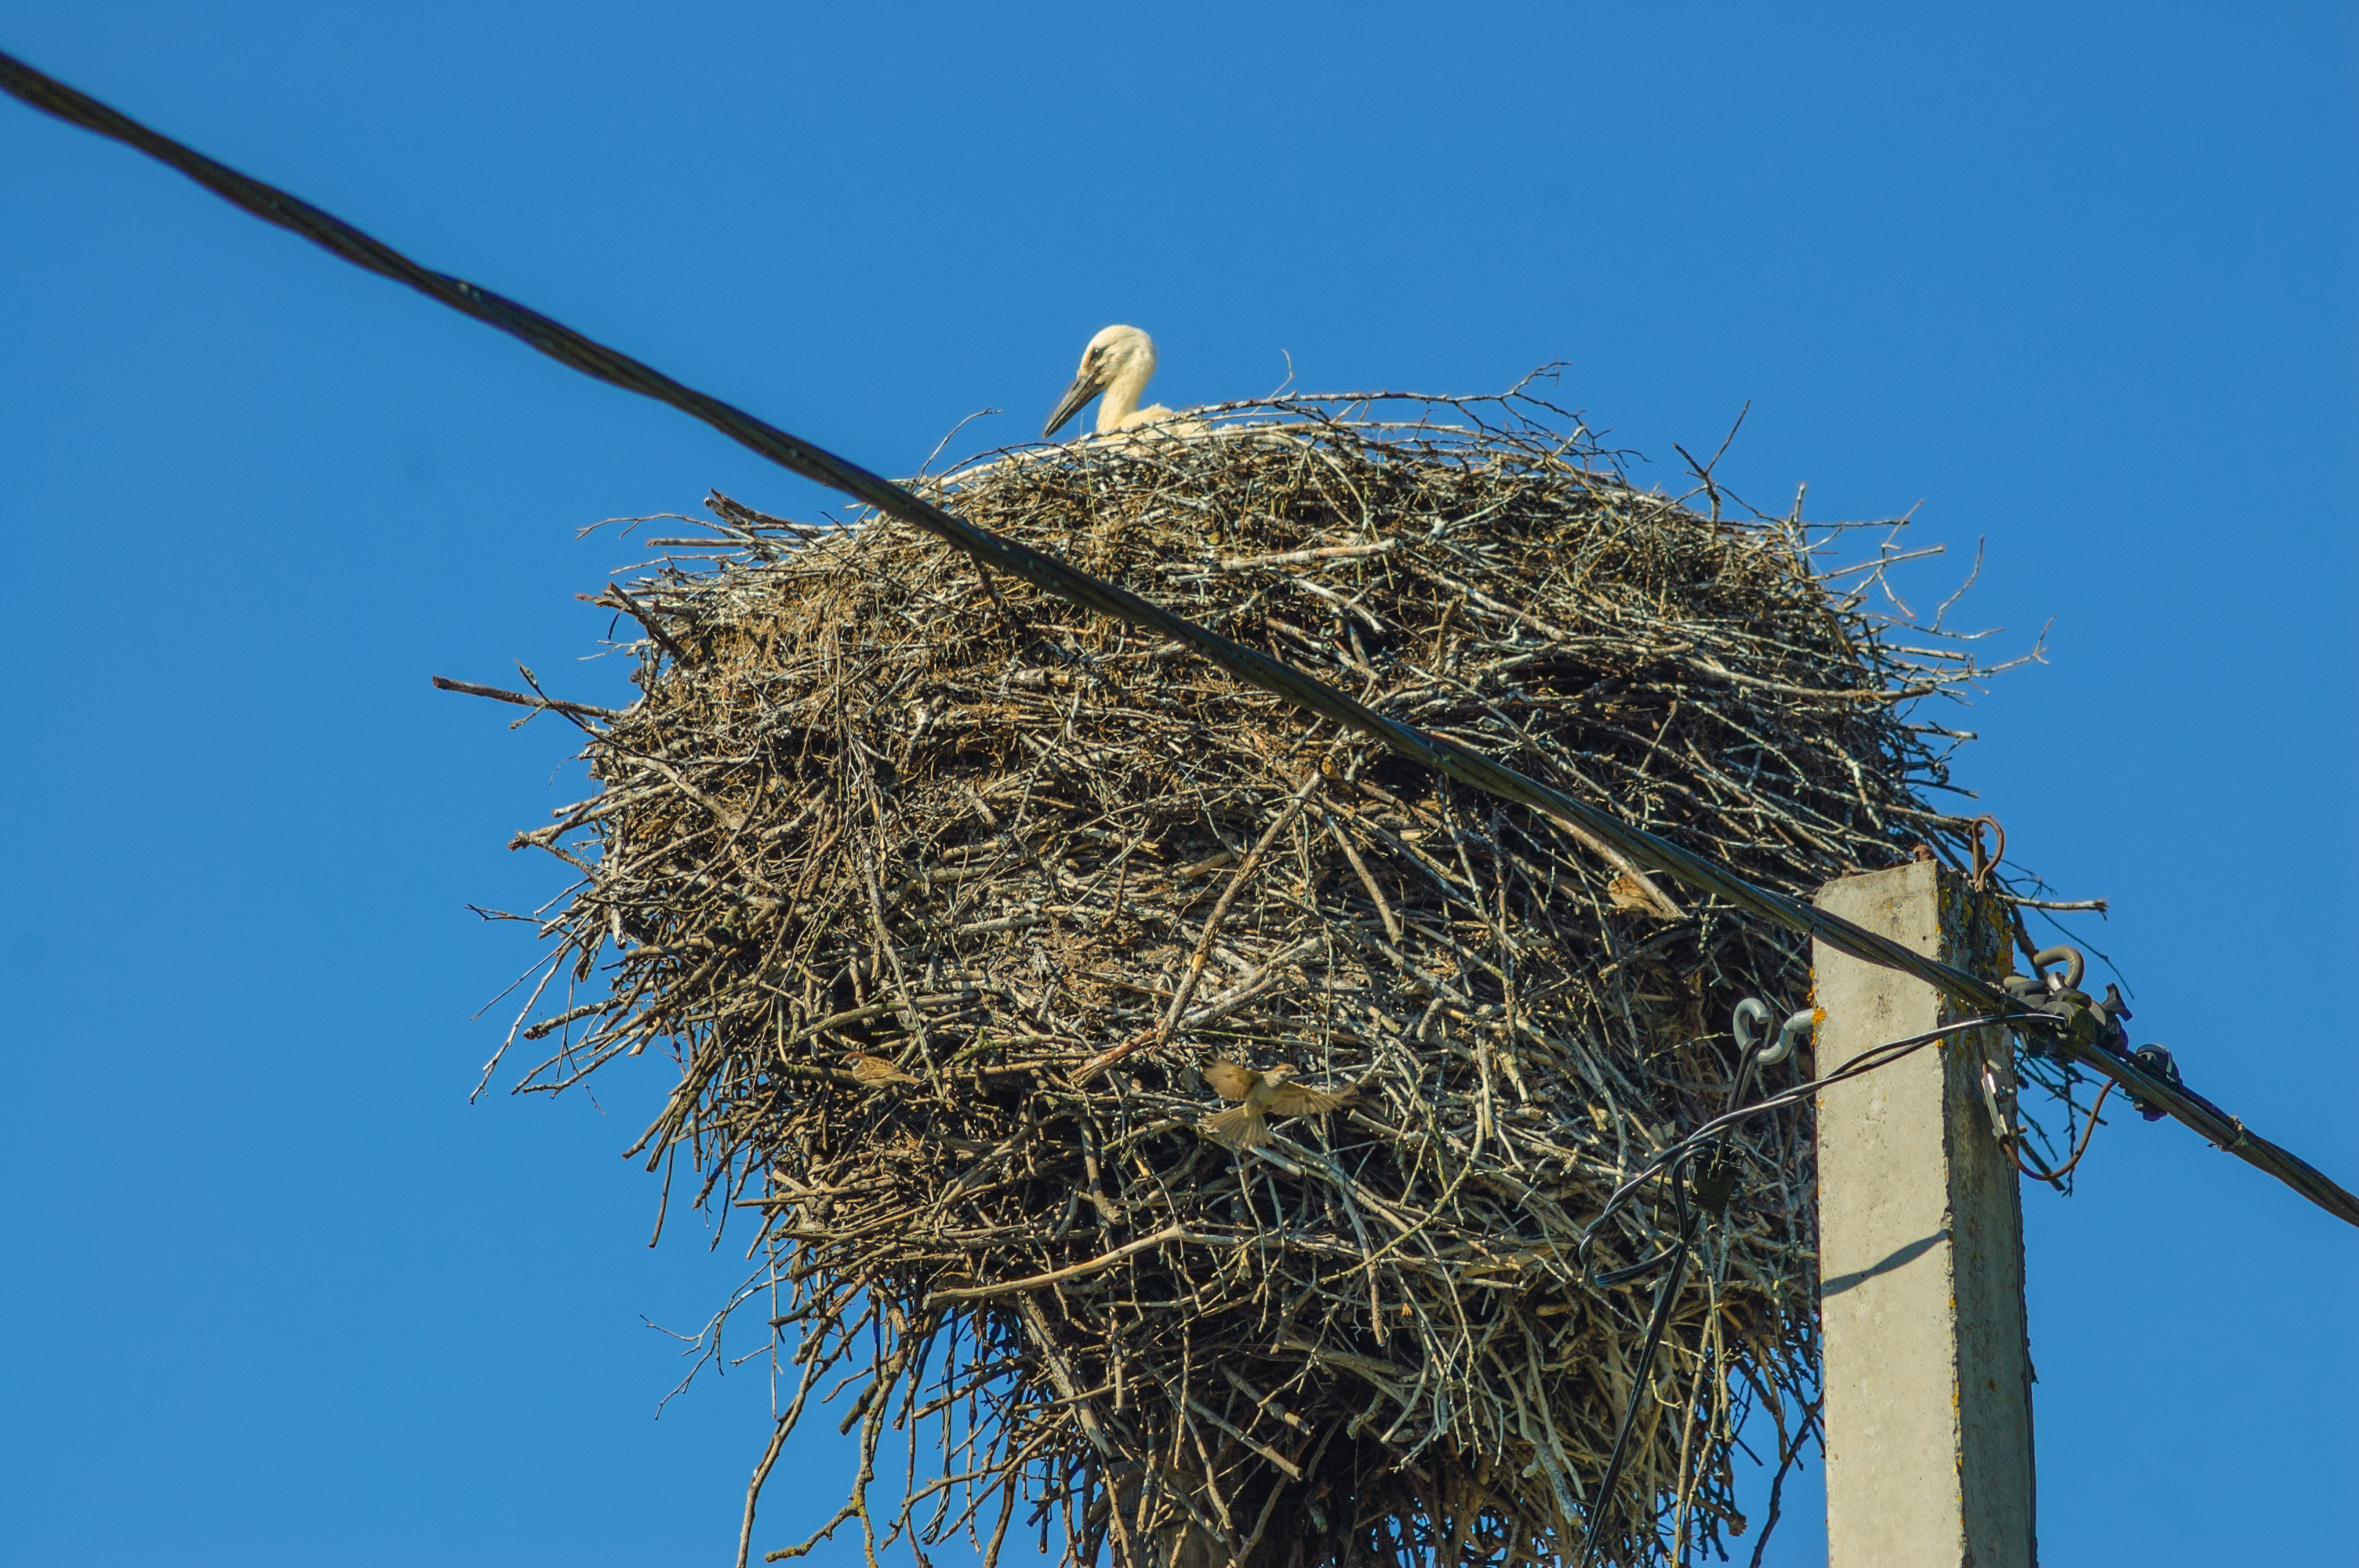
stork, bird nest, nest, bird, white stork, sky, ciconiiformes, twig, plant